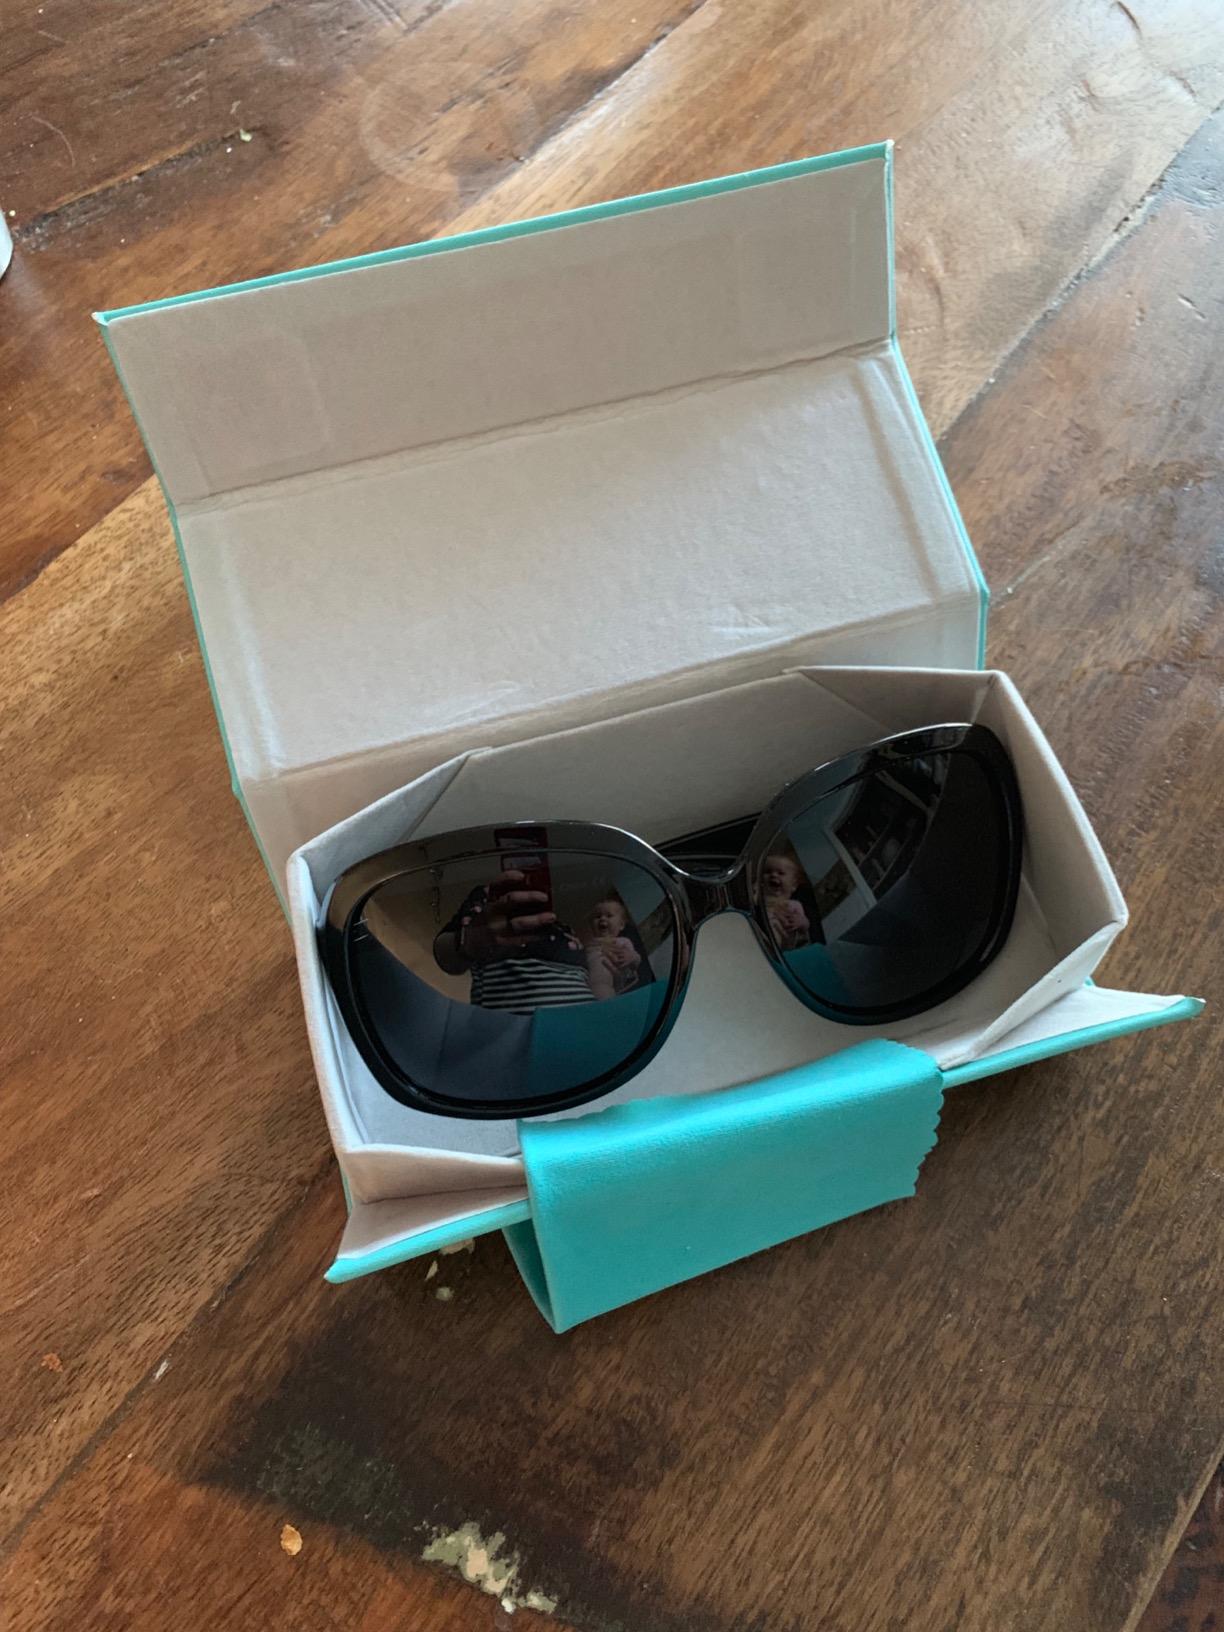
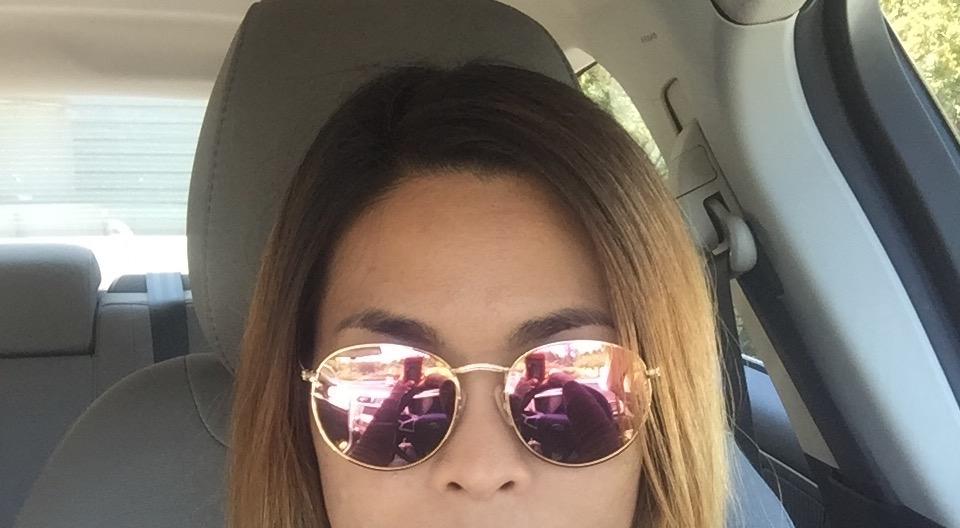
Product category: accessories_sunglasses
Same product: no